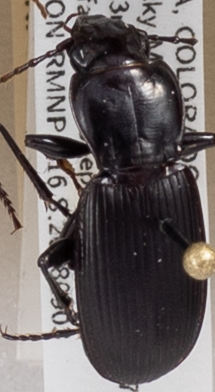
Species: Pterostichus protractus
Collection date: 2018-09-03
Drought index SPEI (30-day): -1.34
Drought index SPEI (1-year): -1.45
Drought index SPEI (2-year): -0.62